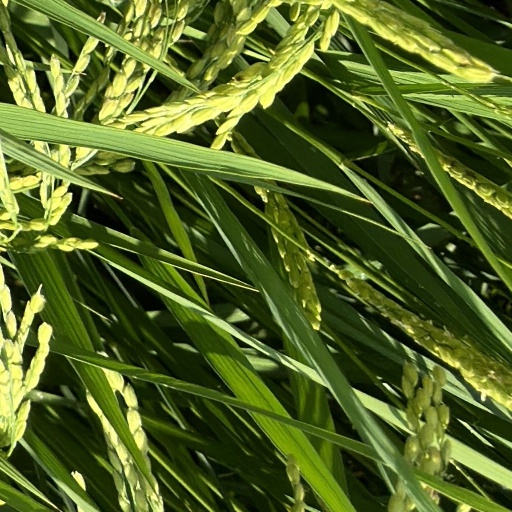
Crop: rice